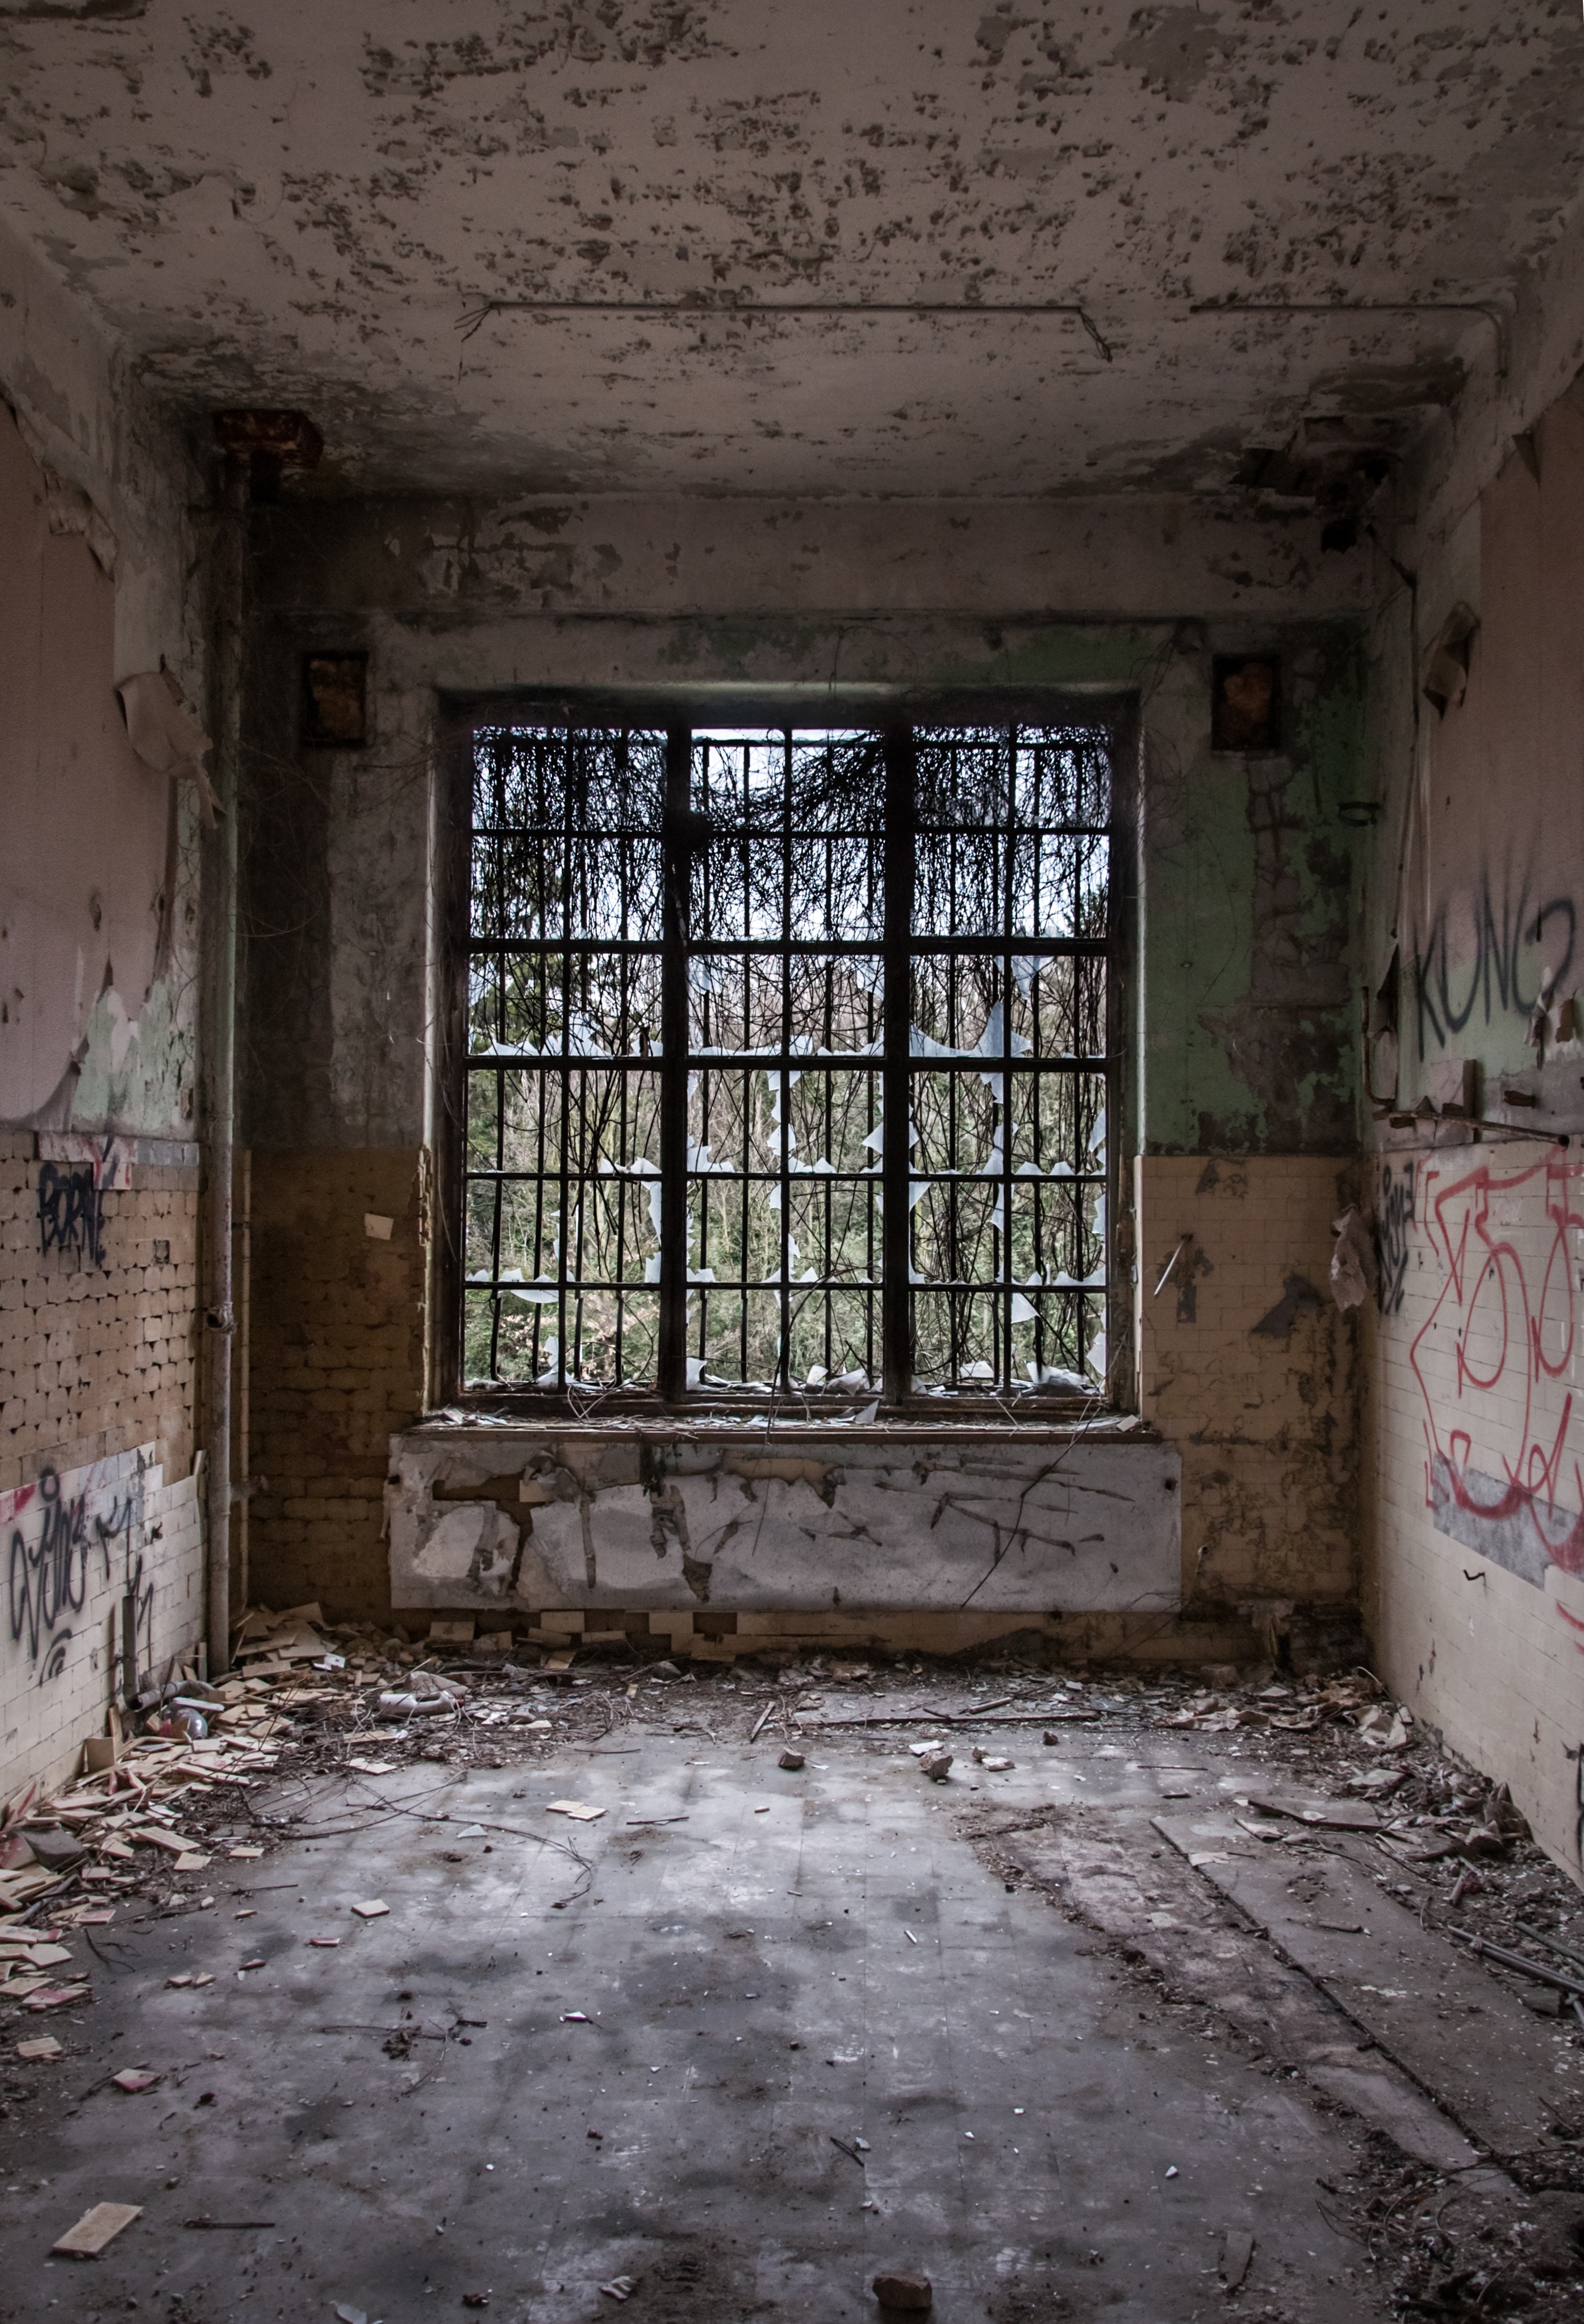
structure, wood, house, texture, window, building, old, home, wall, stone, construction, castle, brick, door, background image, old house, stones, background, temple, ruins, bricks, history, expired, old buildings and structures, old wall, stone house, crumble, crumbled, vintage wall, urban area, ancient history